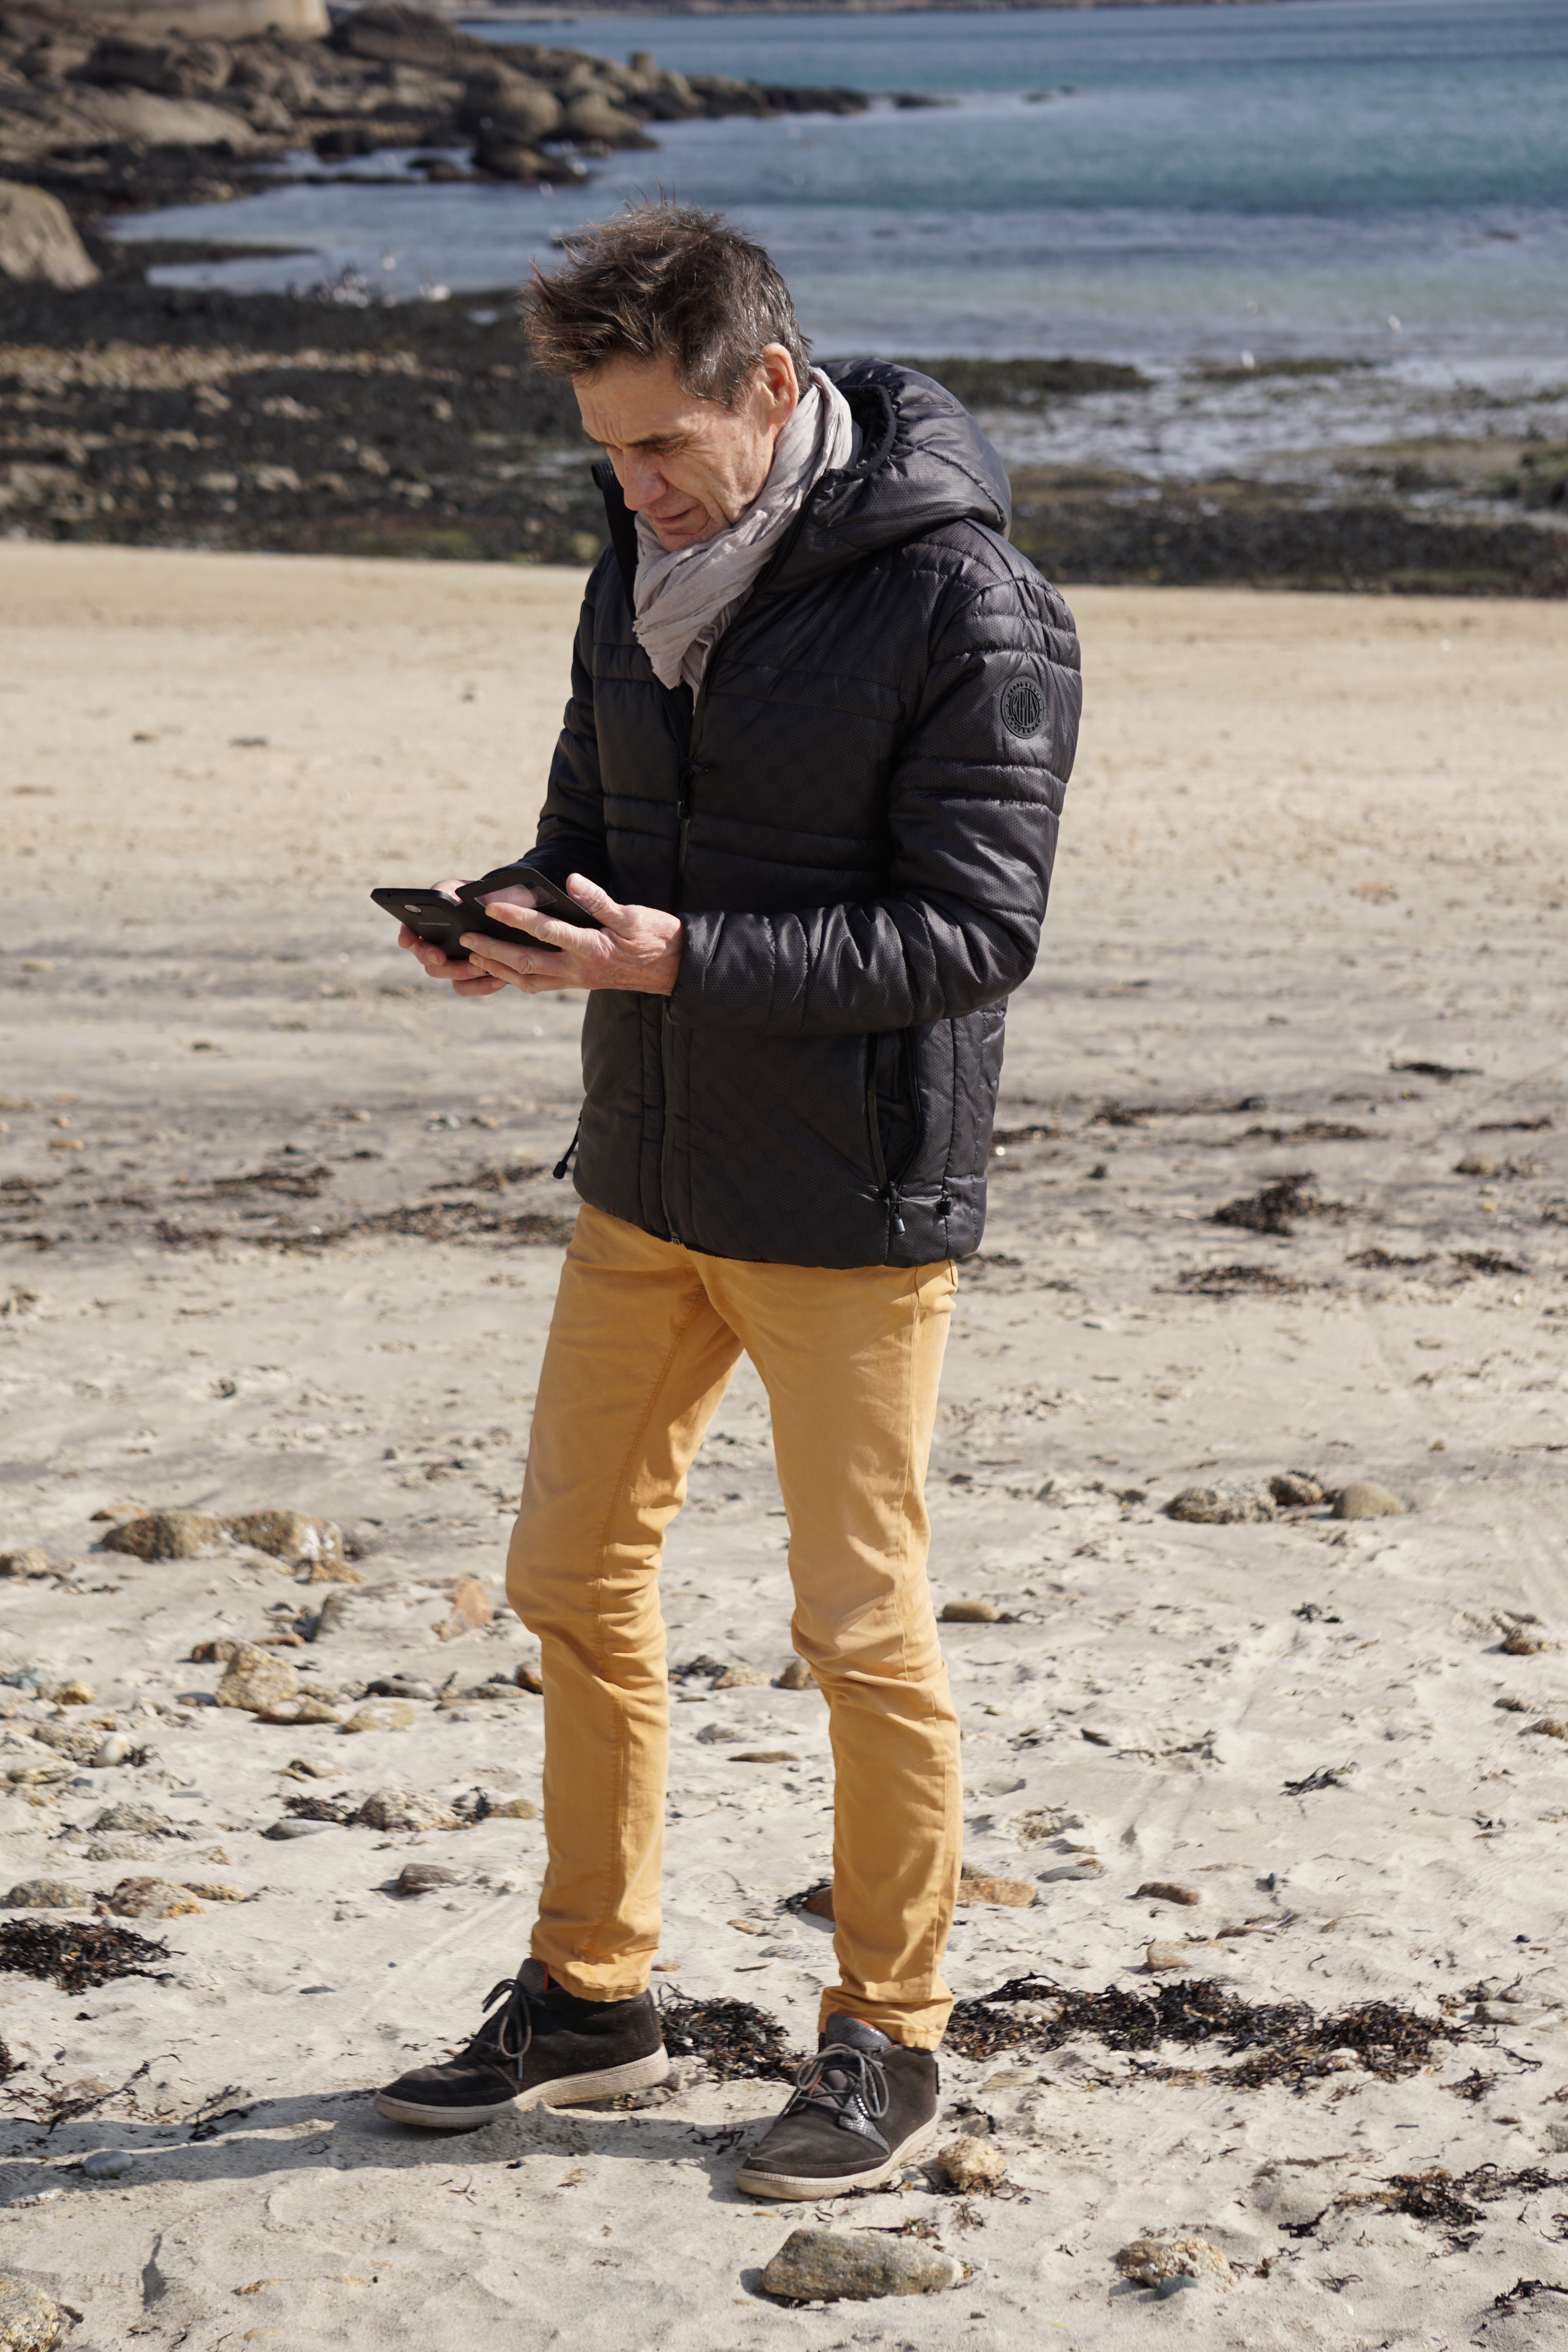
man, beach, sea, sand, walking, people, girl, male, model, spring, phone, fashion, market, mobile phone, season, humans, photograph, beauty, promenade, character, photo shoot